Gustave Trouvé

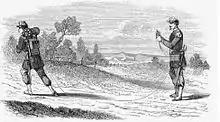
Military telegraph

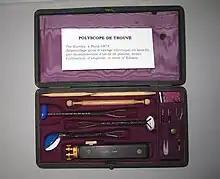
Polyscope

Trouvé took part in the improvement of communication systems with several noteworthy innovations. In 1870, he developed a device for locating metal objects such as bullets in human patients. It used electric conduction, but unlike the one made by Professor Favre in 1862, Trouvé's buzzer made distinct sounds for lead and iron. In 1872 he developed a portable military telegraph whose cabling enabled rapid communication up to a distance of one kilometer, enabling the swift transmission of both orders and reports back from the Front. In 1878, he improved the sound intensity of Alexander Graham Bell’s telephone system by incorporating a double membrane. The same year he invented a highly sensitive portable microphone. Trouvé soon came to be known and respected for his talent for miniaturization. The same year, using a battery developed by Gaston Planté, and a small incandescent airtight bulb, he innovated a "polyscope", the prototype of the modern endoscope.